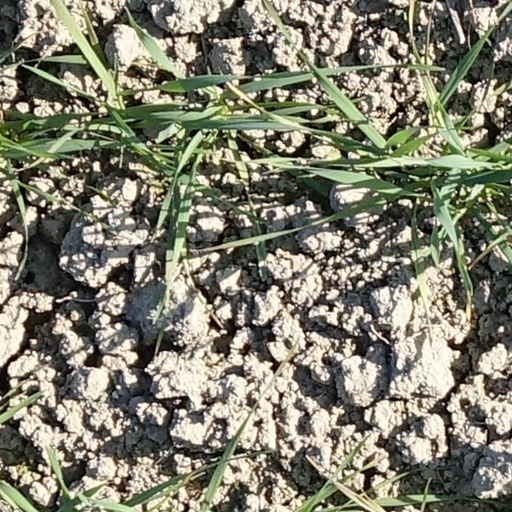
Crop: wheat